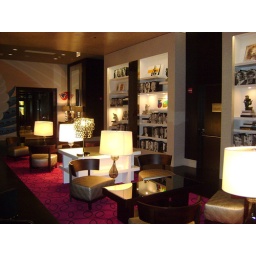
The second floor lounge above the lobby and near the entrance to Cibo Matto. Inside The Wit Hotel Chicago, July 2009